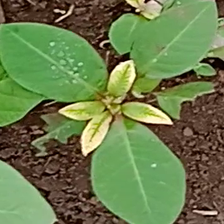
Weed species: Moti_dudhi(Euphorbia_geneculata_L)